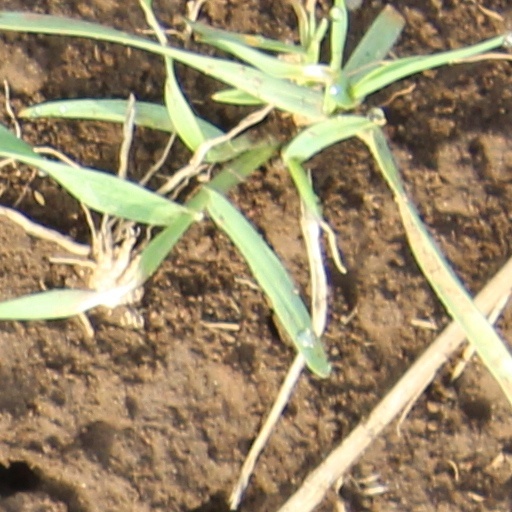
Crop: wheat